History of Südwestrundfunk

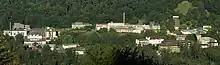
Former SWF buildings in Baden-Baden, now SWR

The Südwestfunk (SWF) was a German radio and television station with its head office in Baden-Baden and with radio and TV-studios there and in the old arsenal of Mainz. It was operating in the former French zone of Germany, which became the southern part of Baden-Württemberg and the Land of Rhineland-Palatinate. Those regions are not as densely populated as the North of Baden-Württemberg with "Süddeutscher Rundfunk".